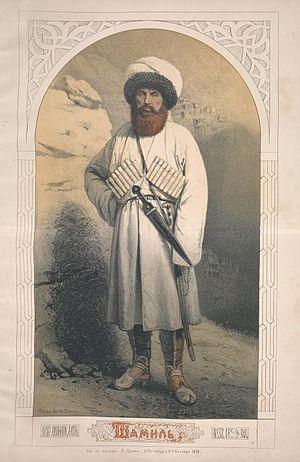
Chamil ou Imam Chamil, parfois écrit Shamil est un chef de guerre d'origine avare, le plus connu des chefs de guerre qui dirigèrent les tchétchènes et d'autres tribus du Caucase du nord dans les guerres qui les opposèrent à l'armée russe entre 1830 et 1860. Il appartient au peuple avar. Les motivations de ses combattants semblaient être à la fois une volonté d'indépendance et des raisons religieuses liées au mouridisme, mouvement de l'islam présent dans le Caucase.